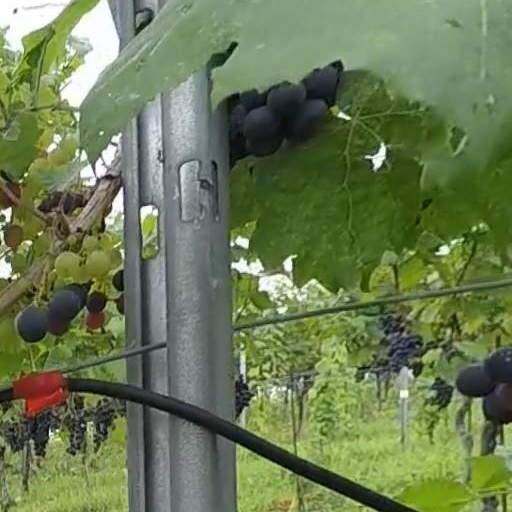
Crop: grape